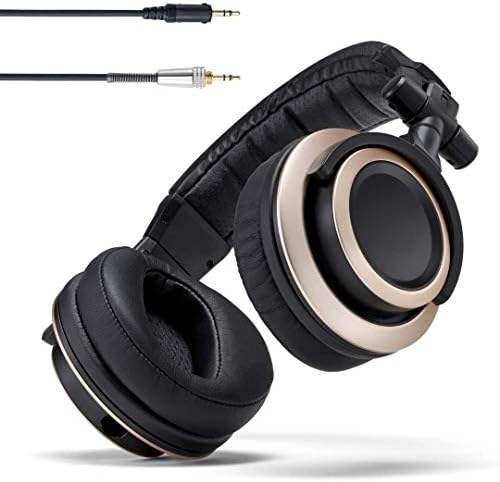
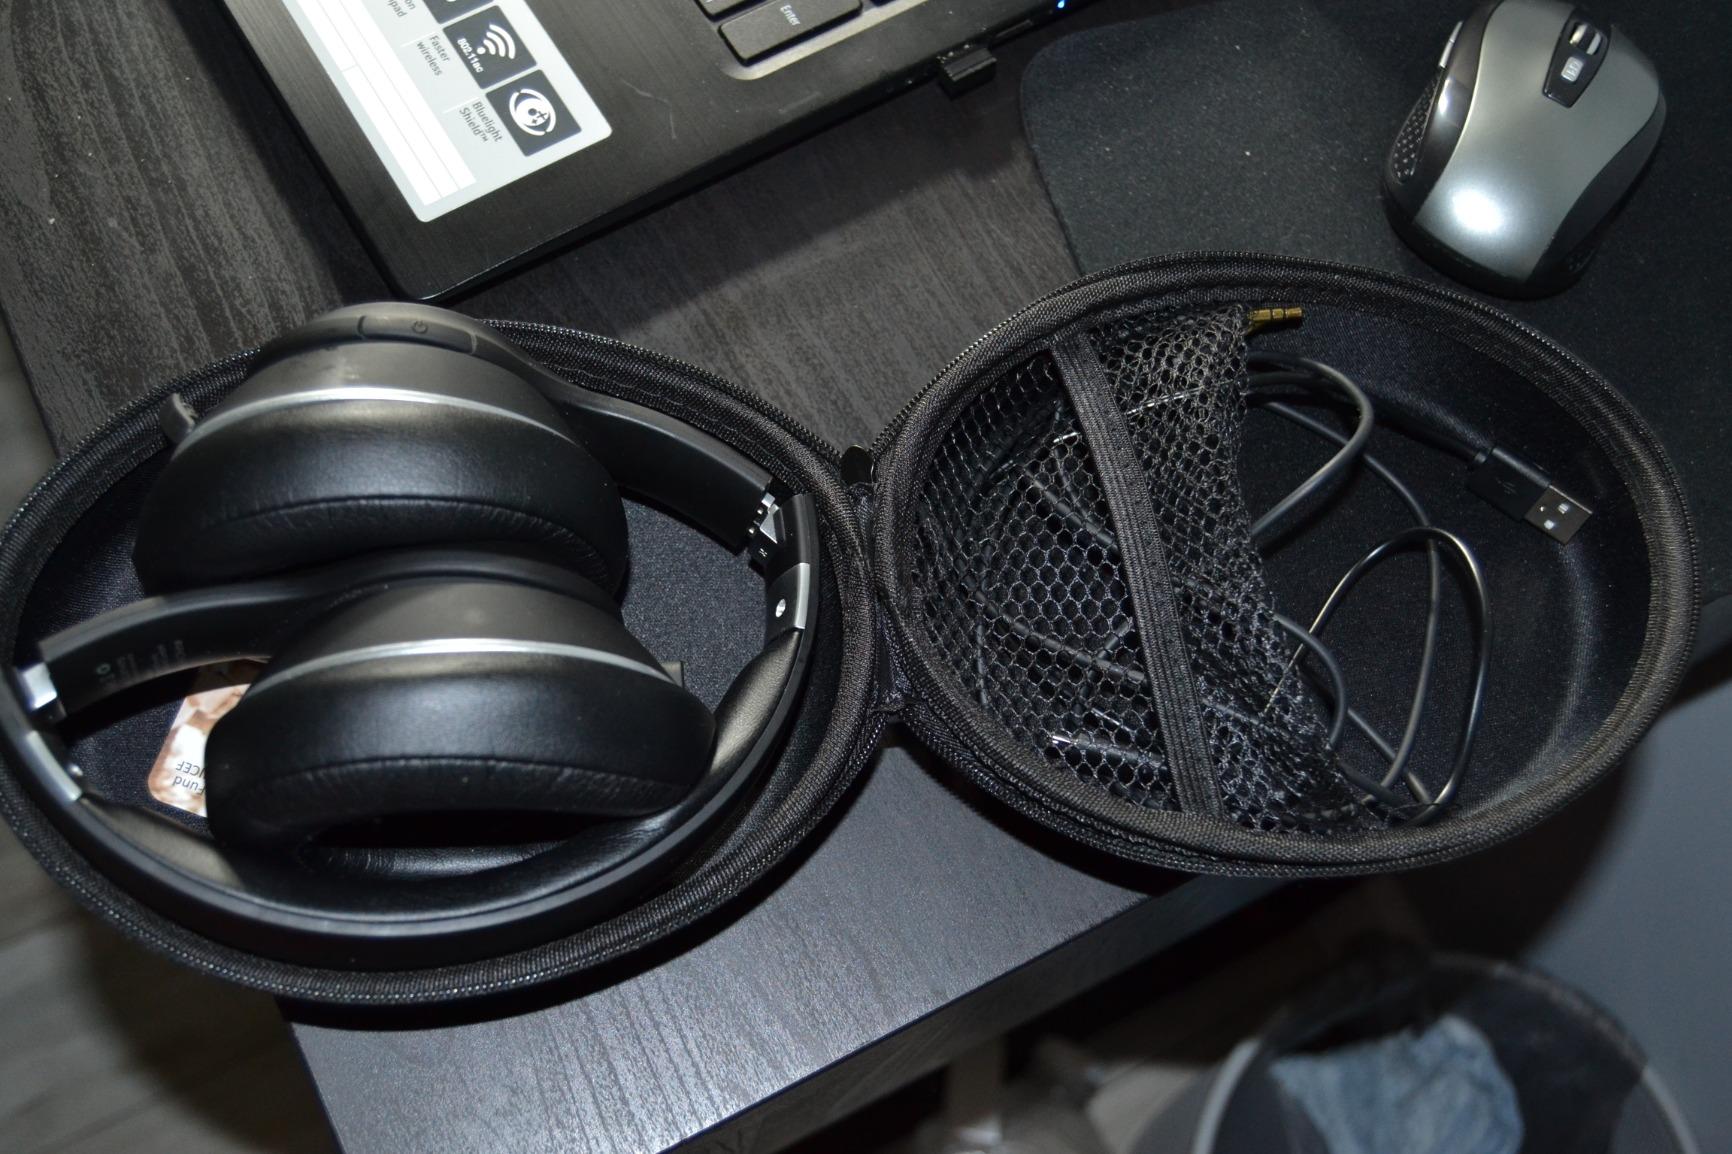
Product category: headphones
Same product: no